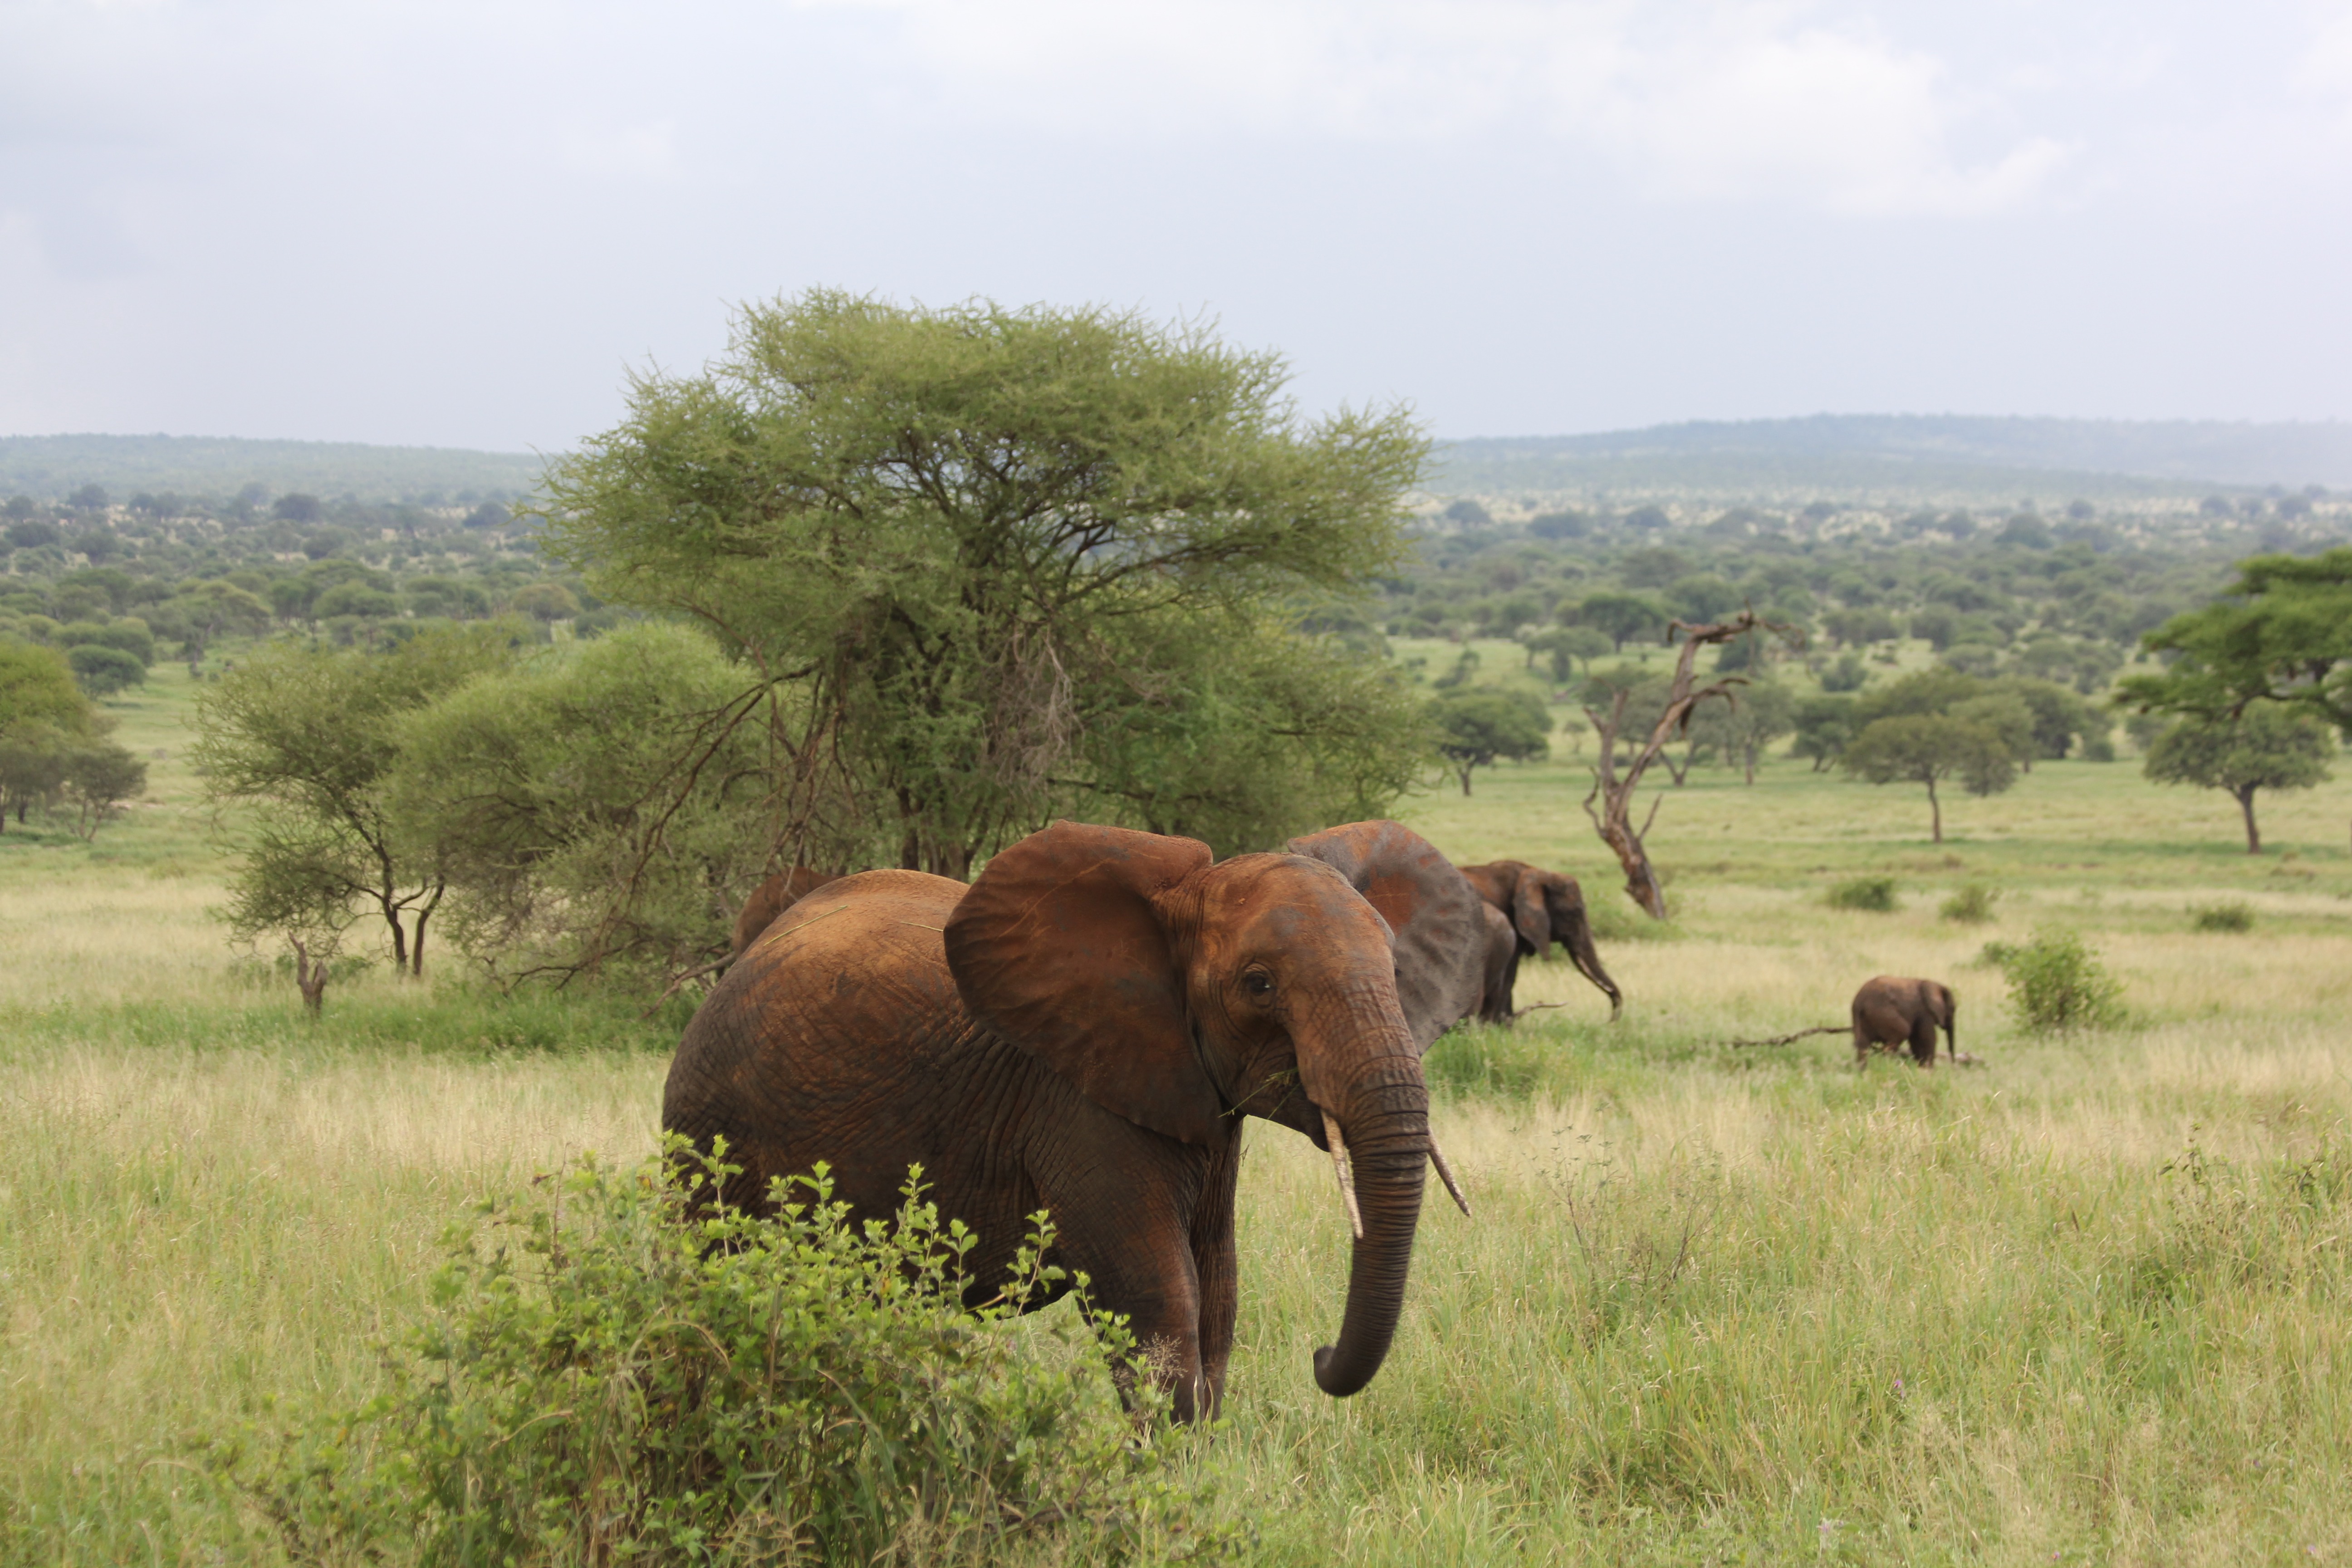
nature, wilderness, prairie, adventure, wildlife, wild, herd, pasture, grazing, africa, national park, fauna, savanna, plain, elephant, wild animal, grassland, tanzania, animal world, safari, ecosystem, tarangire, indian elephant, african elephant, elephants and mammoths